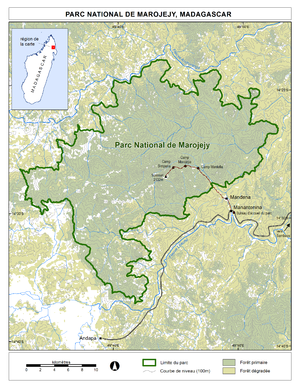
Carte représentant les limites, et les forêts (primaires / dégradées), la piste depuis le centre d'accueil des visiteurs et les routes vers les villes avoisinantes. Français
Le parc national de Marojejy est un parc national dans la région de la Sava au nord-est de Madagascar. Il couvre 55 500 ha sur le massif du Marojejy, une chaîne de montagnes qui culmine à une altitude de 2 132 m. L'accès à celui-ci est longtemps resté l'apanage des chercheurs et des scientifiques lorsque la réserve conservait son statut de réserve naturelle intégrale depuis sa création en 1952. En 1998, il a été ouvert au public avec son nouveau statut de parc national et a gagné ses lettres de noblesse en 2007 lorsqu'il a été inscrit sur la liste du patrimoine mondial. Il l'a été en même temps que cinq autres aires protégées, aires regroupées sous la dénomination de forêts humides de l'Atsinanana. Malgré l'irrégularité de son relief, le braconnage et les coupes sélectives demeurent des problèmes persistants, surtout depuis le début de la crise politique de 2009. L'exploitation minière, la culture sur brûlis et les coupes de bois sont également des menaces pour le parc et sa biodiversité.